Todmorden railway station

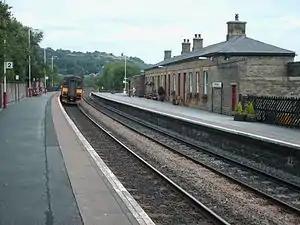
The view from platform 2

Todmorden railway station serves the town of Todmorden in West Yorkshire, England, originally on the Yorkshire and Lancashire border. It was built by the Manchester and Leeds Railway and is on the Calder Valley line west of Leeds and north-east of Manchester Victoria.